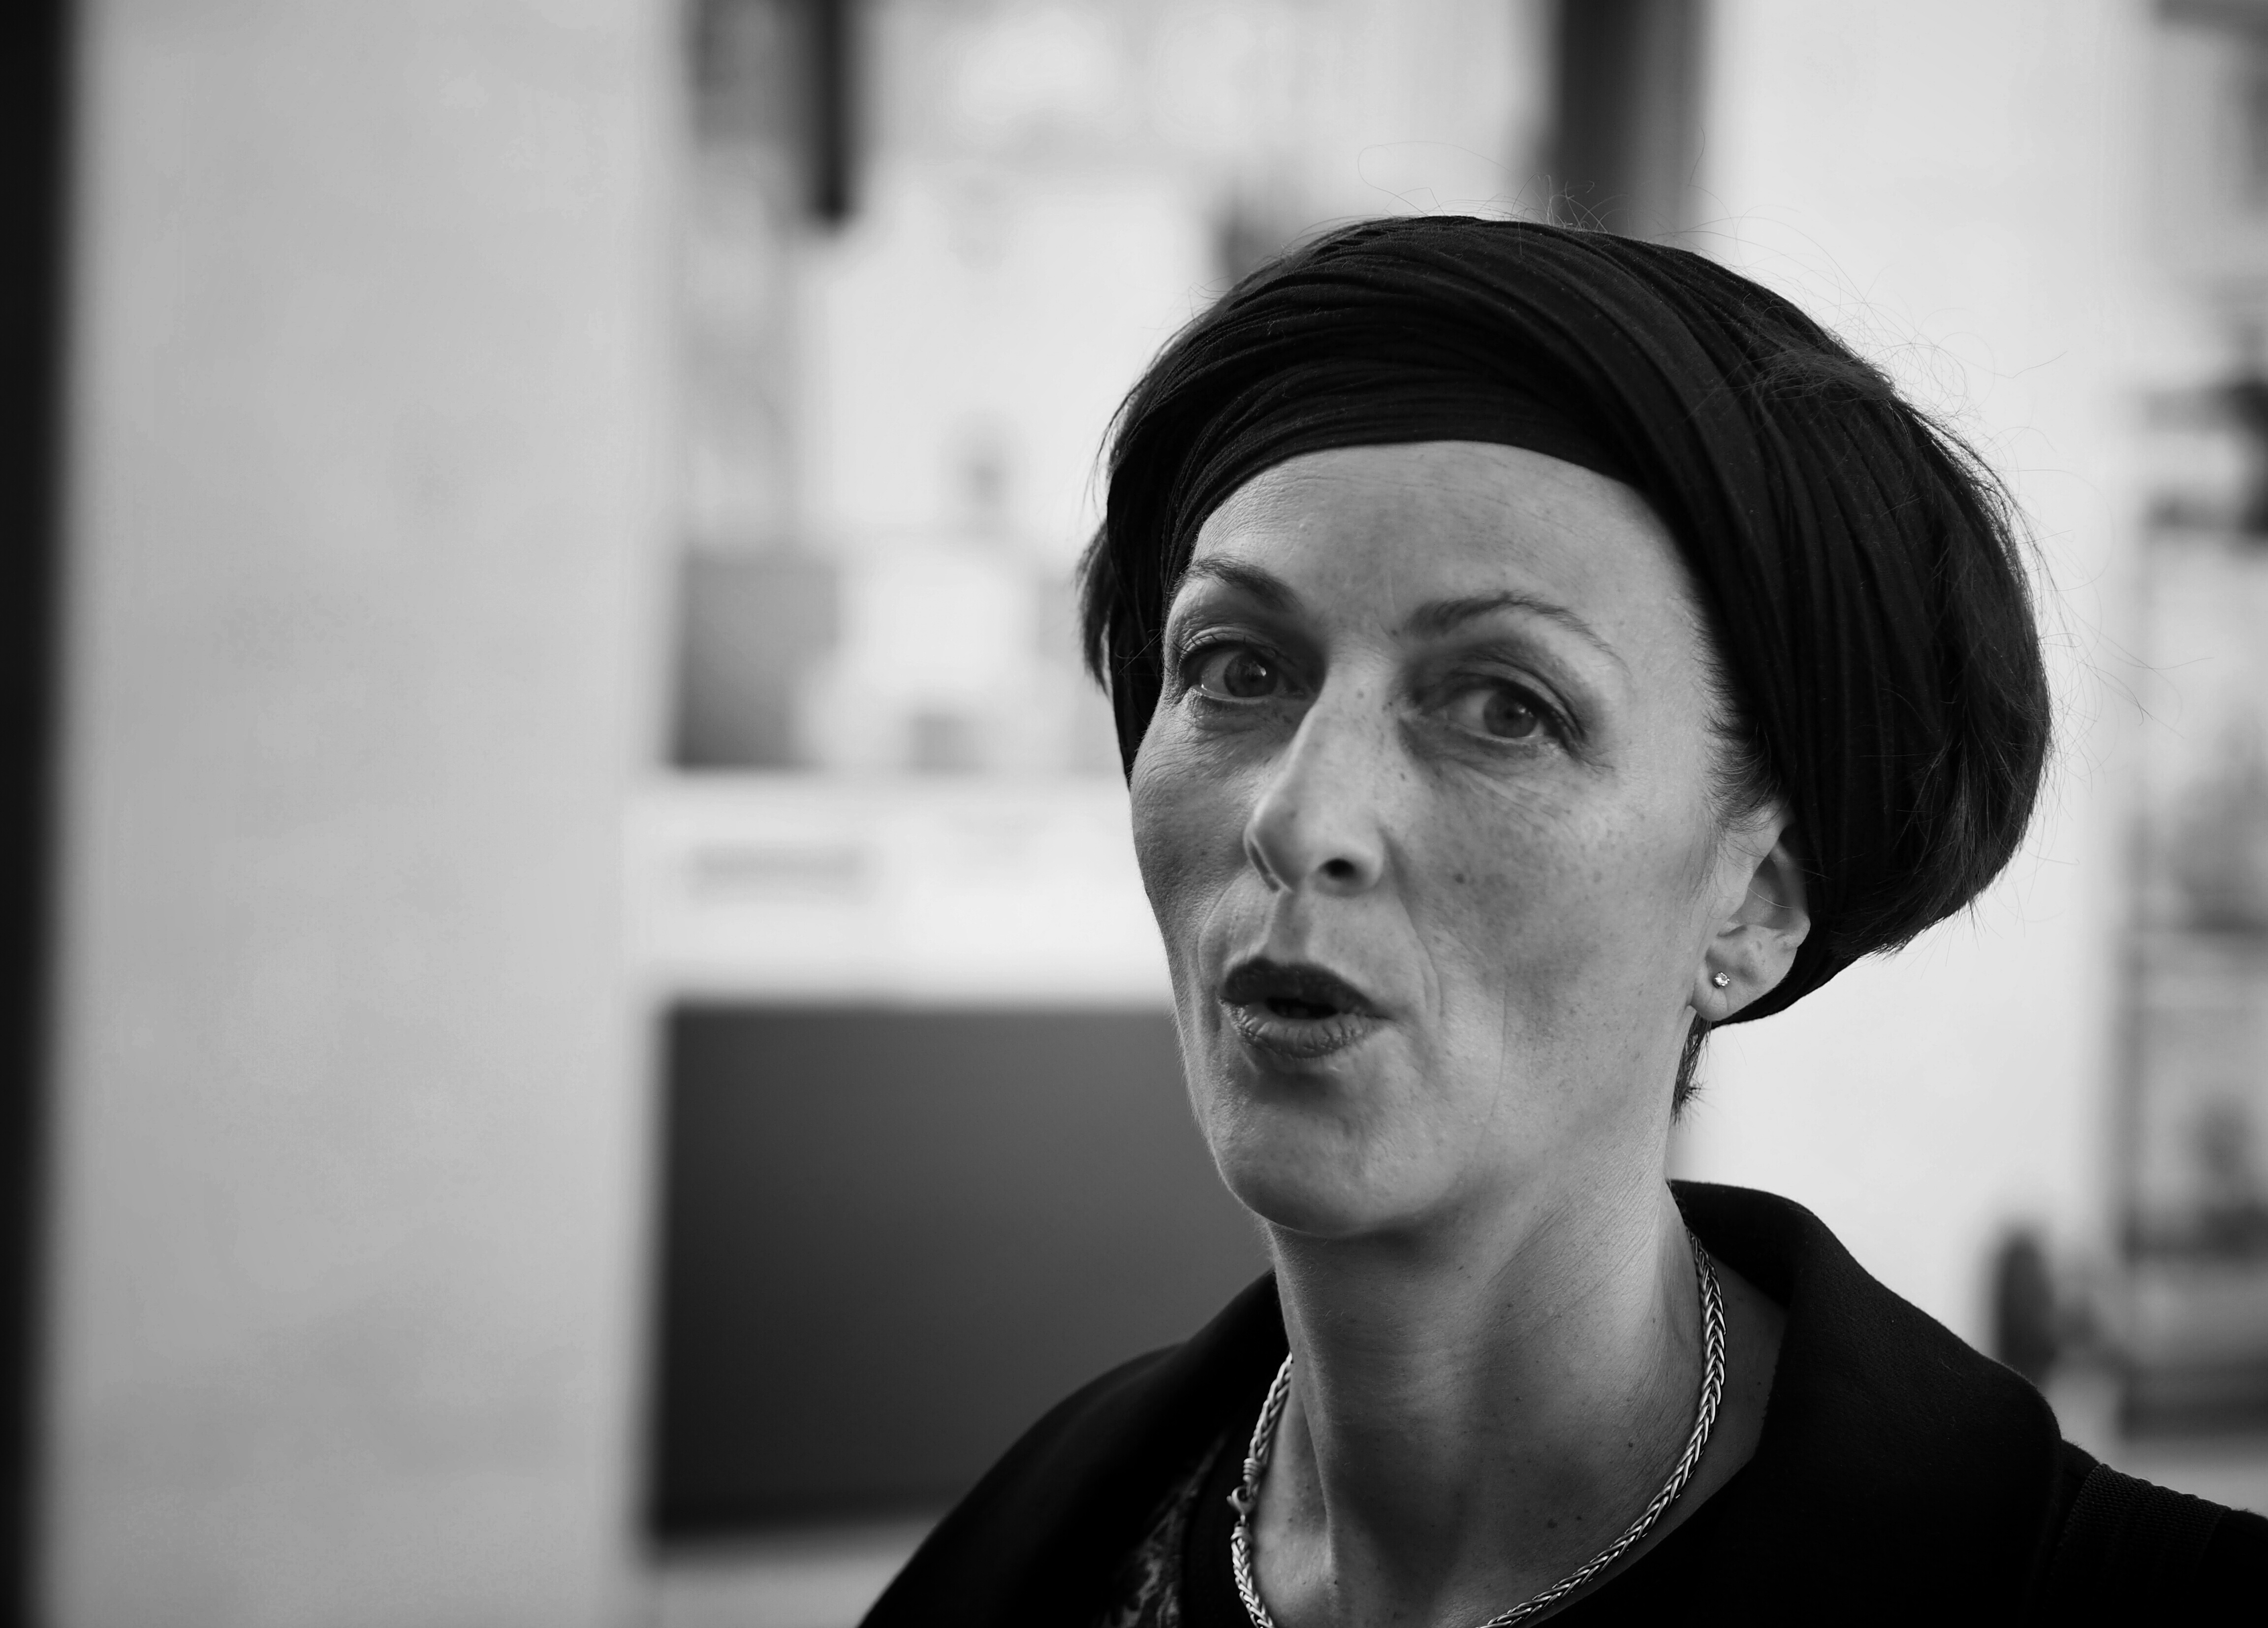
man, person, black and white, people, white, street, photography, urban, male, social, portrait, model, lens, black, monochrome, lady, facial expression, smile, bw, blackandwhite, face, streets, candid, best, moments, eye, glasses, head, public, em5, olympus, photograph, beauty, prime, pretoebranco, rua, omd, streetphoto, faces, eyed, f18, 45mm, lisboa, lisbon, moment, unposed, decisive, souls, pretobranco, retratos, sp, pb, inpublic, fotografiaderua, streetmoments, joolavinha, monochrome photography, portrait photography, film noir